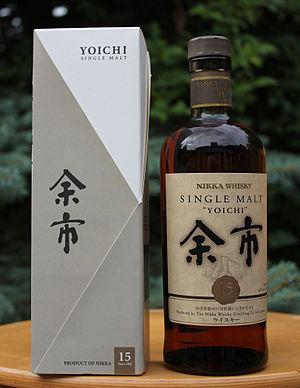
Yoichi Single Malt 15 ans
Yoichi est une distillerie de whisky située dans le bourg de Yoichi sur l’île de Hokkaido au Japon, à une cinquantaine de kilomètres à l’ouest de Sapporo. C'est une des deux distilleries appartenant au groupe japonais Nikka lui-même propriété d'Asahi Breweries.